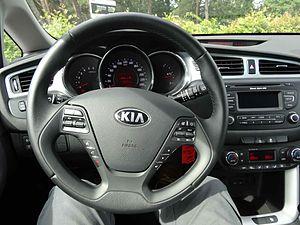
La cee'd est une berline compacte 5 portes du constructeur automobile sud-coréen Kia, conçue à Francfort pour le marché européen. En 2007, son nom s'écrit « cee'd » pour les deux premières générations et signifie « Communauté Économique Européenne et Design ». Elle est remplacée pour sa troisième génération par la Kia « Ceed » à partir de 2018, qui signifie dorénavant « Community of Europe with European Design ».